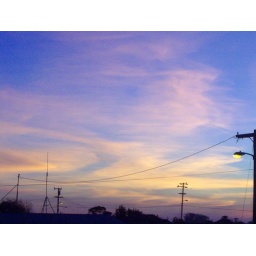
Seen from by bathroom window on Friday evening.